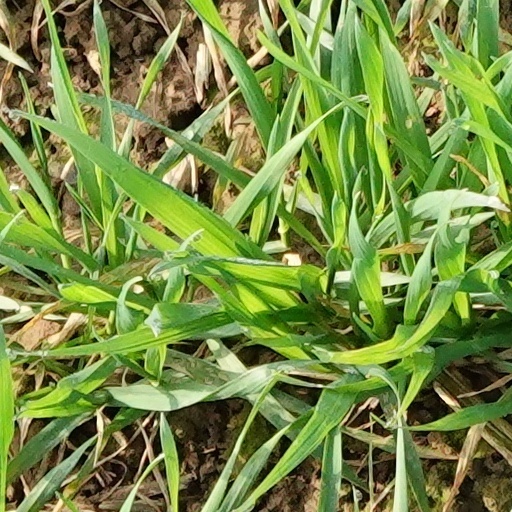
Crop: wheat